Windber Historic District

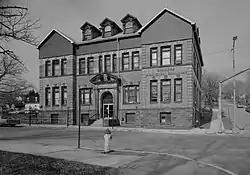
Borough building in Windber, HABS photo, 1988

Windber Historic District is a national historic district located at Paint Borough, Scalp Level, and Windber in Cambria County and Somerset County, Pennsylvania. The district includes 944 contributing buildings and 1 contributing site. It encompasses an area first developed by the Berwind-White Coal Company in 1897, and developed and between 1897 and 1930. It includes the central business district of Windber and surrounding residential areas, consisting largely of workers' housing. Notable buildings include the Berwind-White Headquarters Building (1903), Eureka Department Store (1899), Windber Trust Company (1910), Windber Electric Building (1925), Clement Building (1902), Windber Hotel (1902), former train station (1916), Arcadia Theater (1919), Clubhouse (1899), David Shaffer House (now Windber Museum, 1886), and Windber Hospital (c. 1905).